Vladimir Bazarov

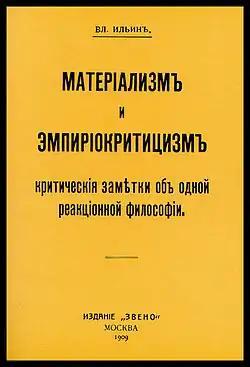
Cover of the first edition of Lenin's "Materialism and Empirio-Criticism: Critical Notes about One Reactionary Philosophy," published in 1909 against Alexander Bogdanov, Nikolai Valentinov, Vladimir Bazarov, and their co-thinkers.

In the fall of 1901, Bazarov returned to Russia to serve as a member of the Moscow Social Democratic Committee. He was soon again arrested for his political activity, however, this time to be exiled for three years to Siberia.